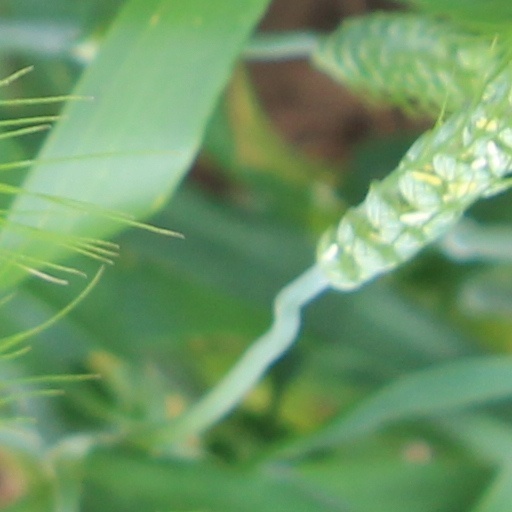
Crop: wheat